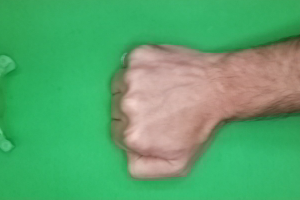
Label: rock